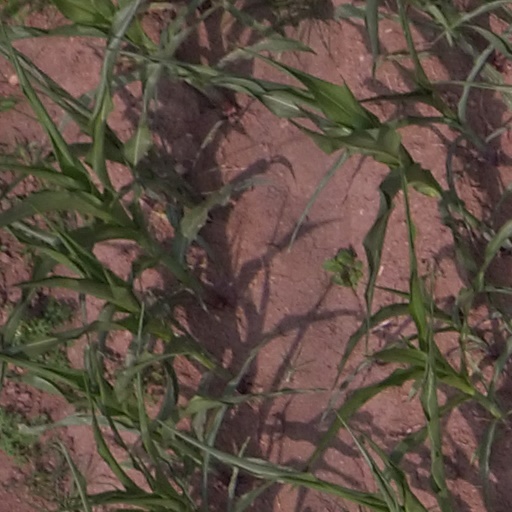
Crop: maize; corn